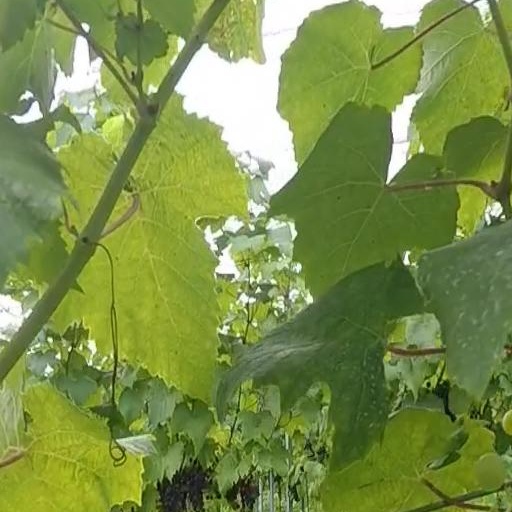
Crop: grape